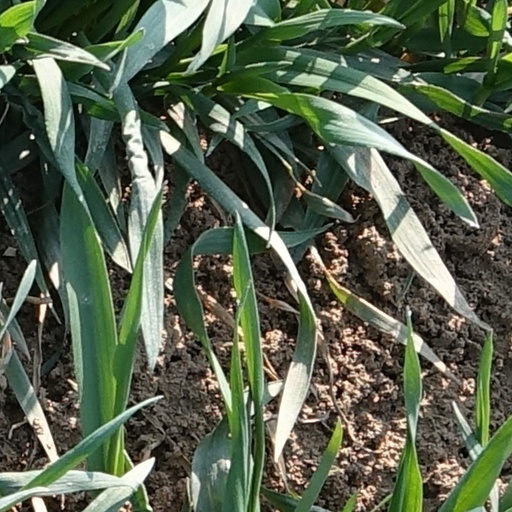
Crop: wheat